Taoyuan, Taiwan

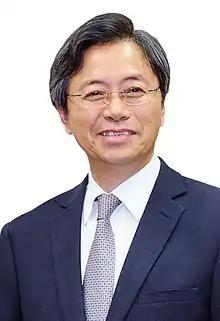
Chang San-cheng, the incumbent Mayor of Taoyuan.

In 2001, Eric Chu of the Kuomintang defeated Democratic Progressive Party incumbent Peng Shao-Chin in the race for Taoyuan County magistrate. Peng had inherited the magistrate position after Annette Lu vacated the post to serve as vice president. Chu ran for re-election in 2005 and defeated DPP challenger Pao-Ching Cheng, CEO of the Taiwan Salt Company.